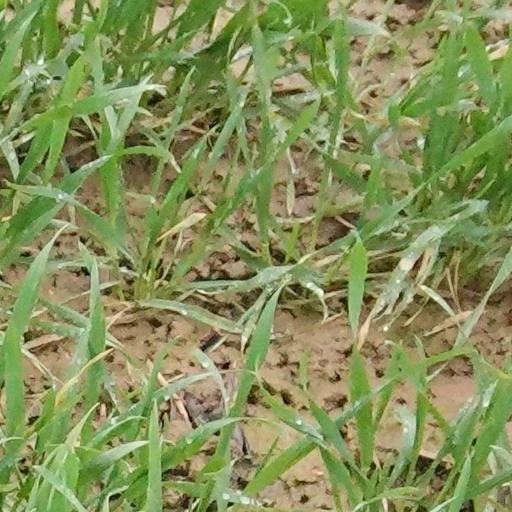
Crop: wheat